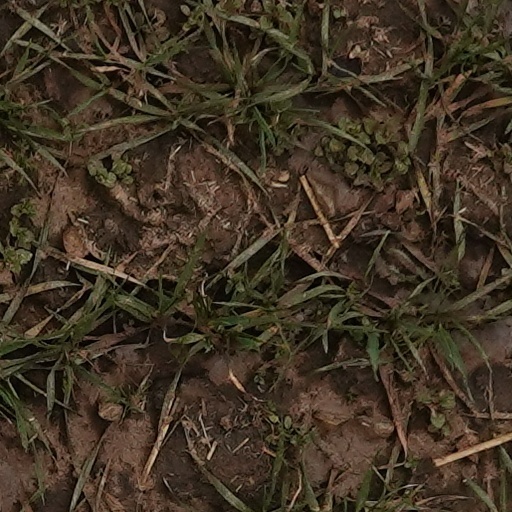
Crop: wheat